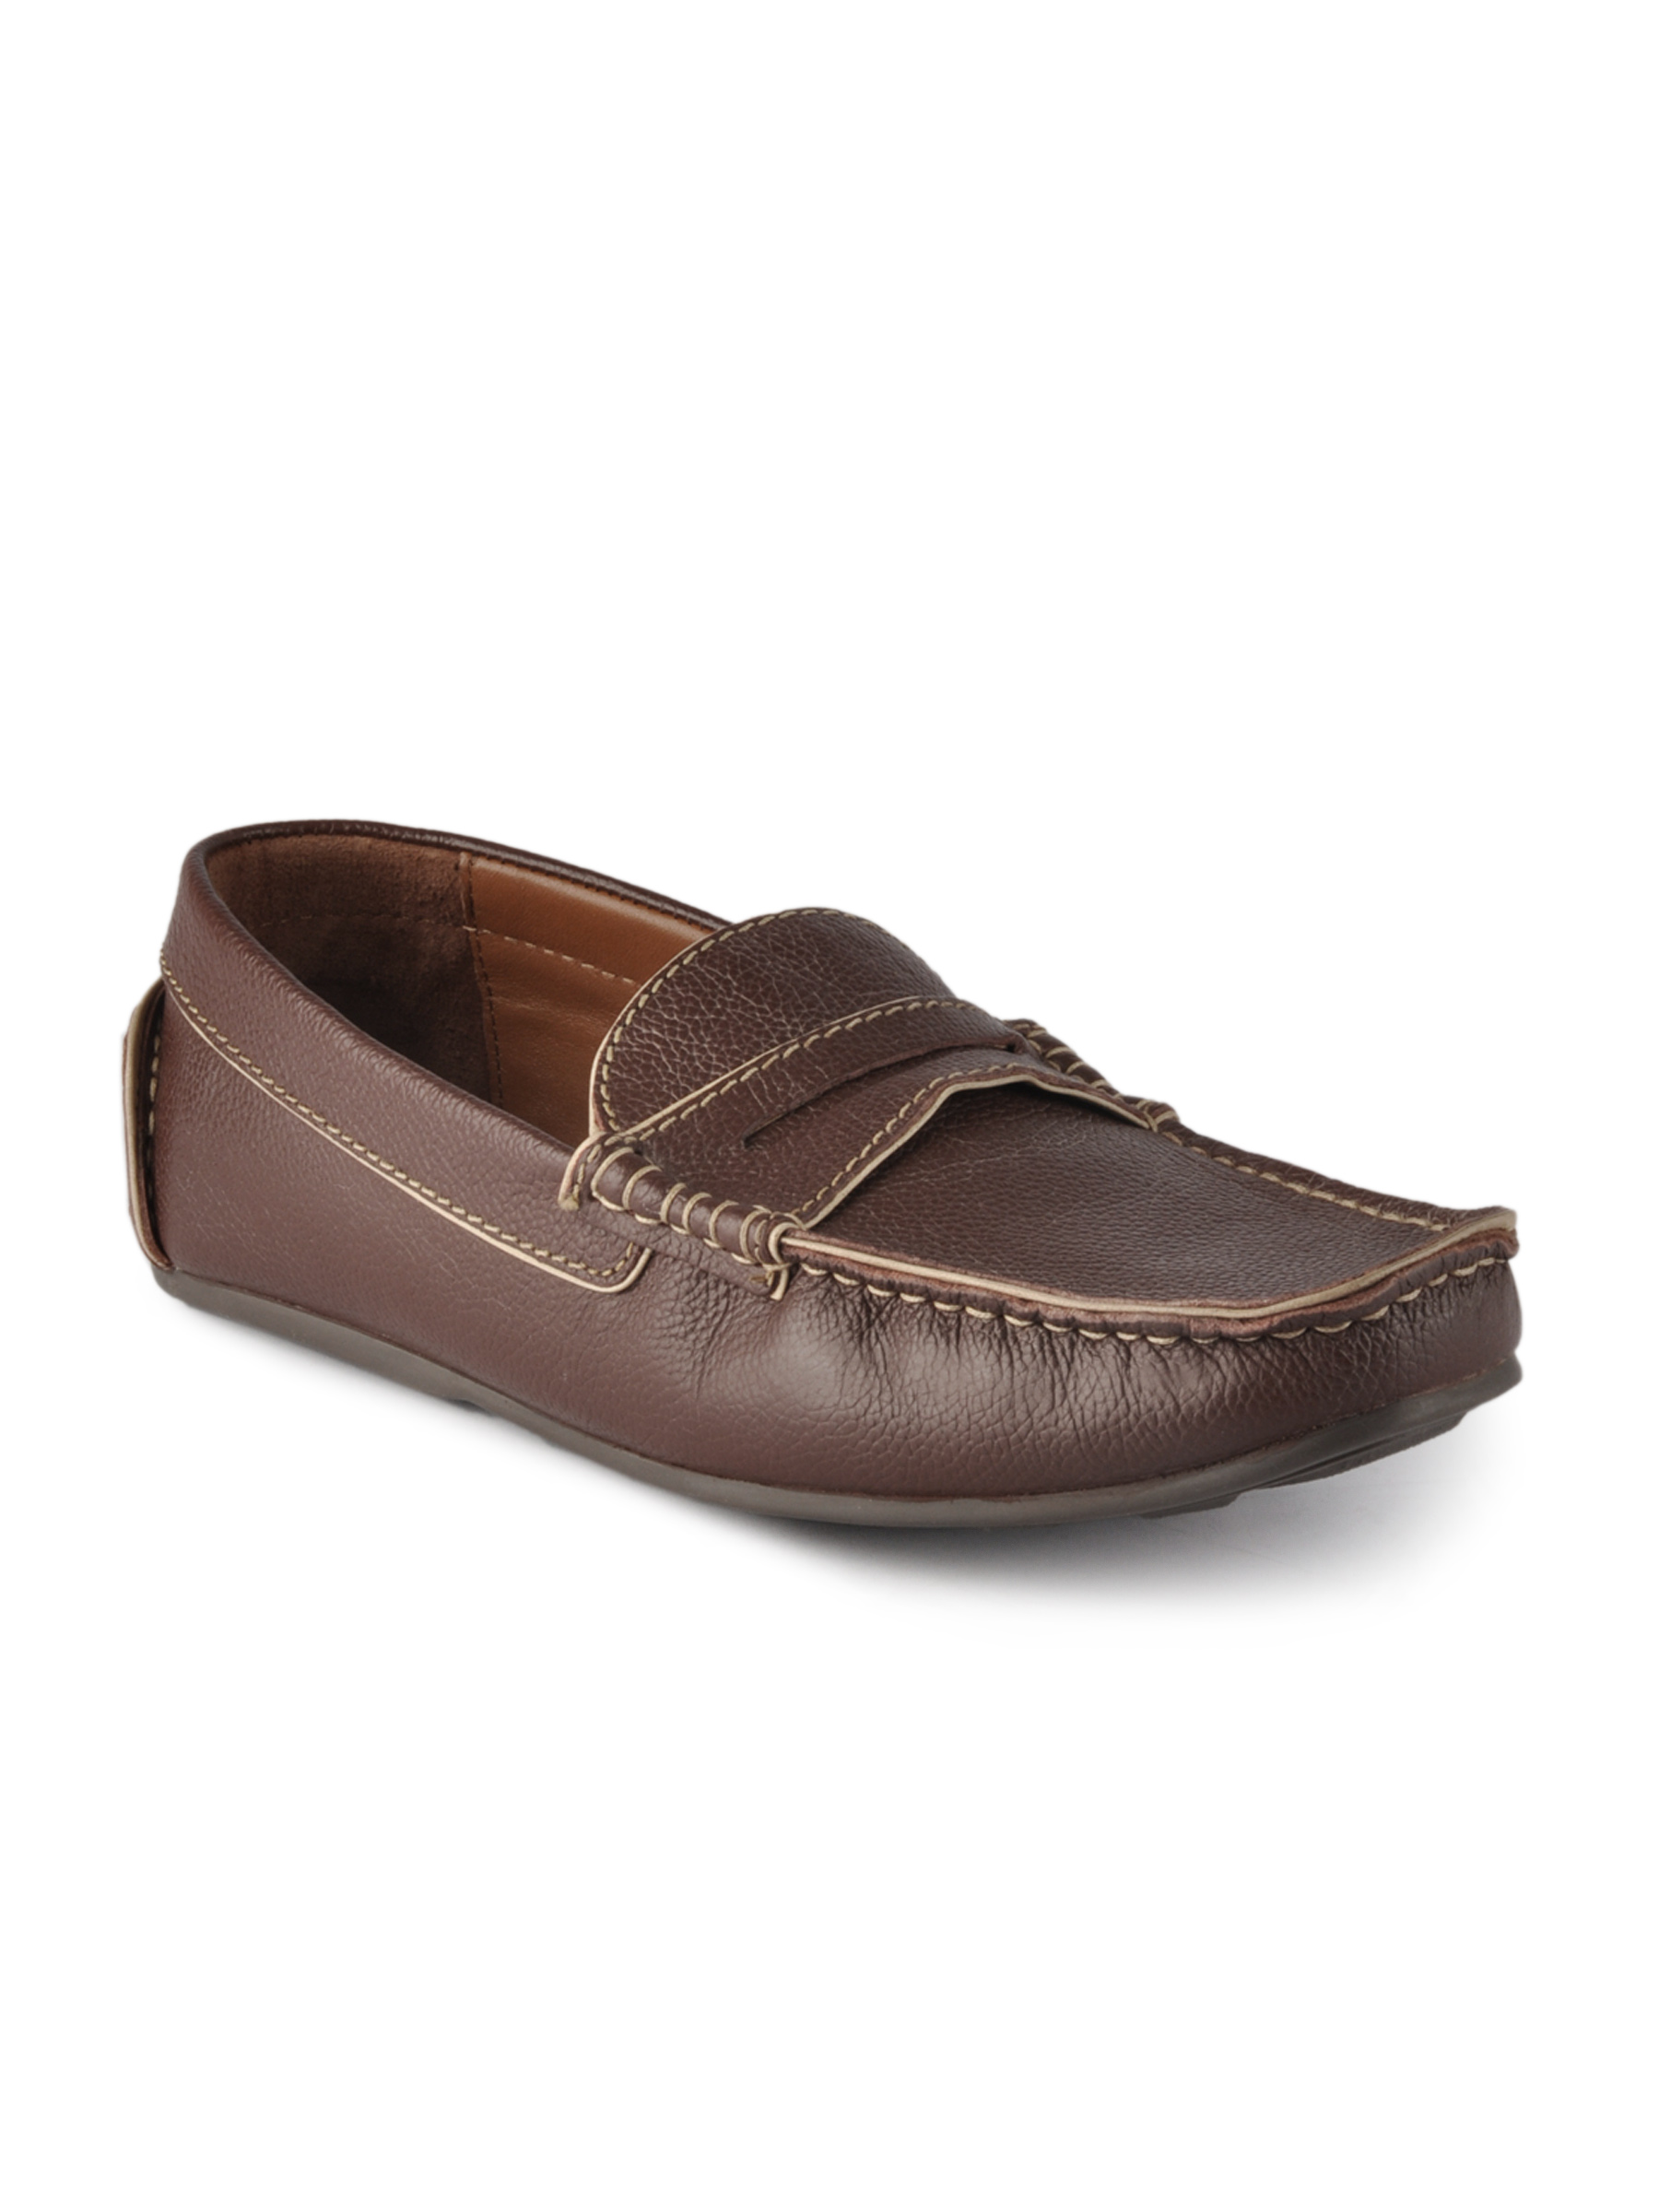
Carlton London Men Casual Brown Casual Shoes
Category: Footwear / Shoes / Casual Shoes
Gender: Men
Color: Brown
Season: Fall 2011
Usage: Casual